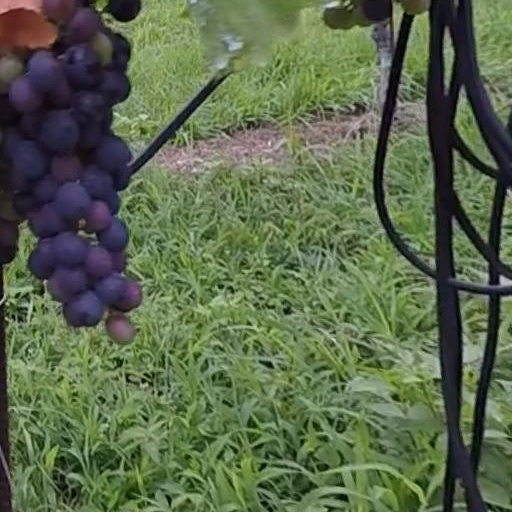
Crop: grape